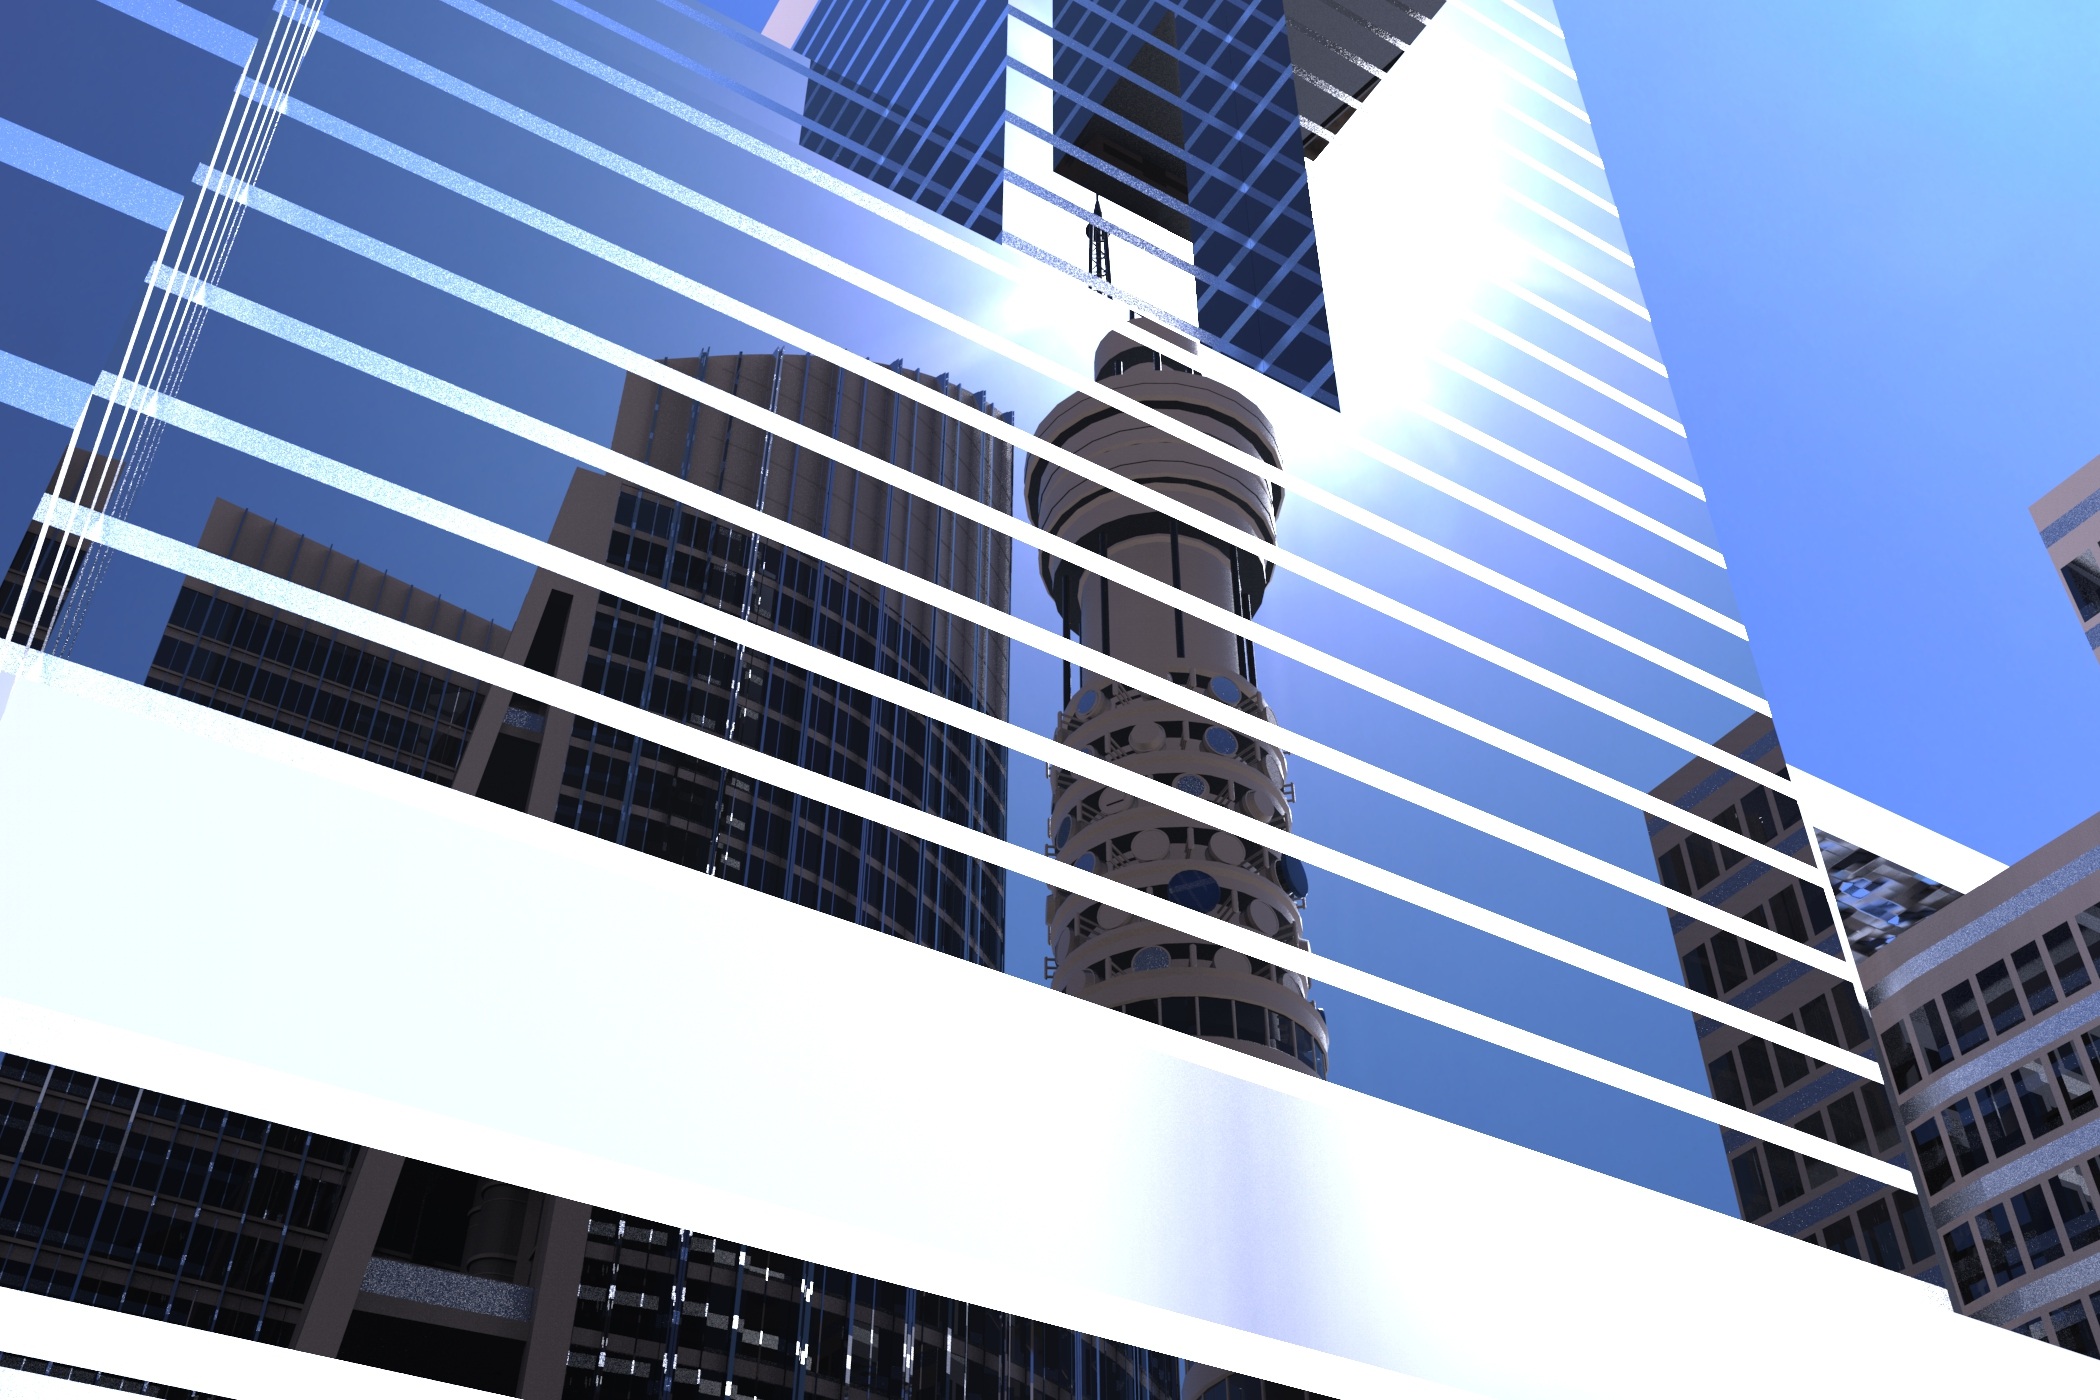
architecture, building, city, skyscraper, tower, facade, tower block, mood, commercial building, headquarters, mirroring, town center, tv tower, hochaus